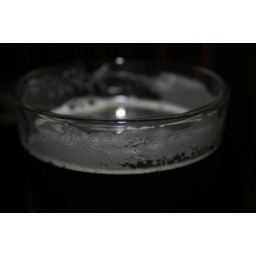
a glass of beer at a bar in soho